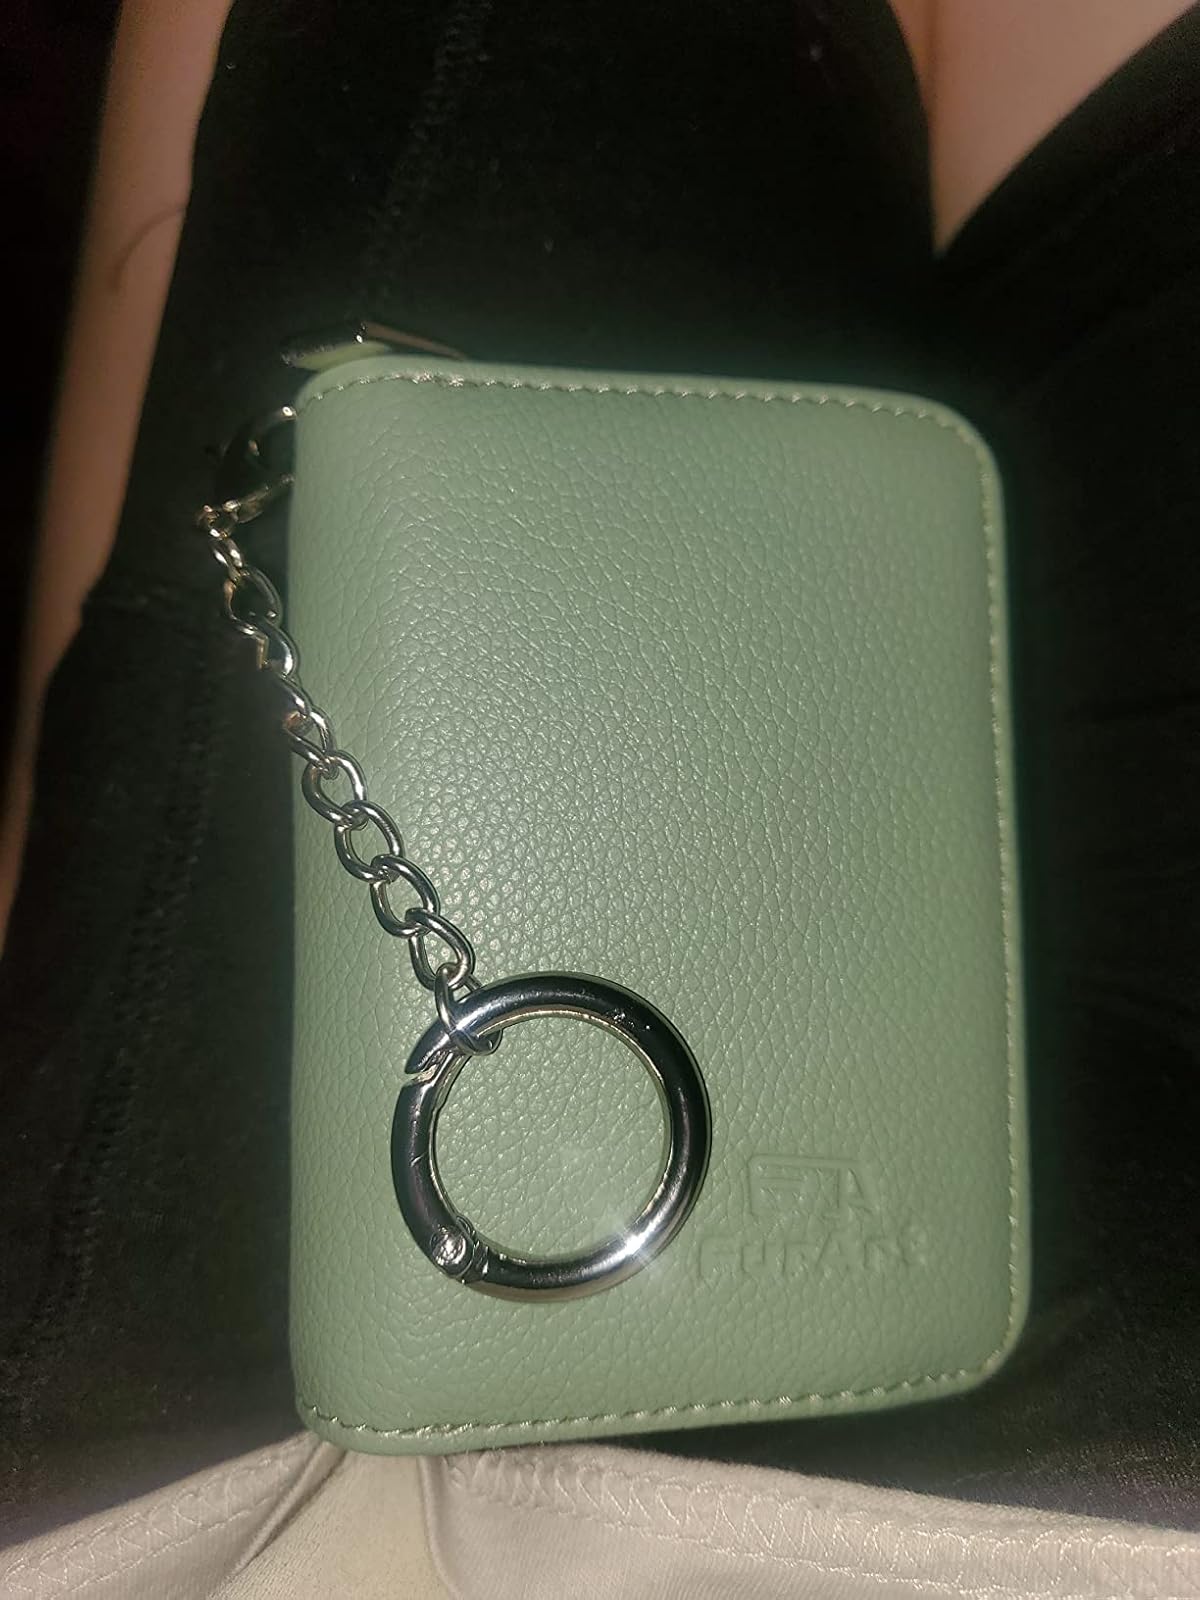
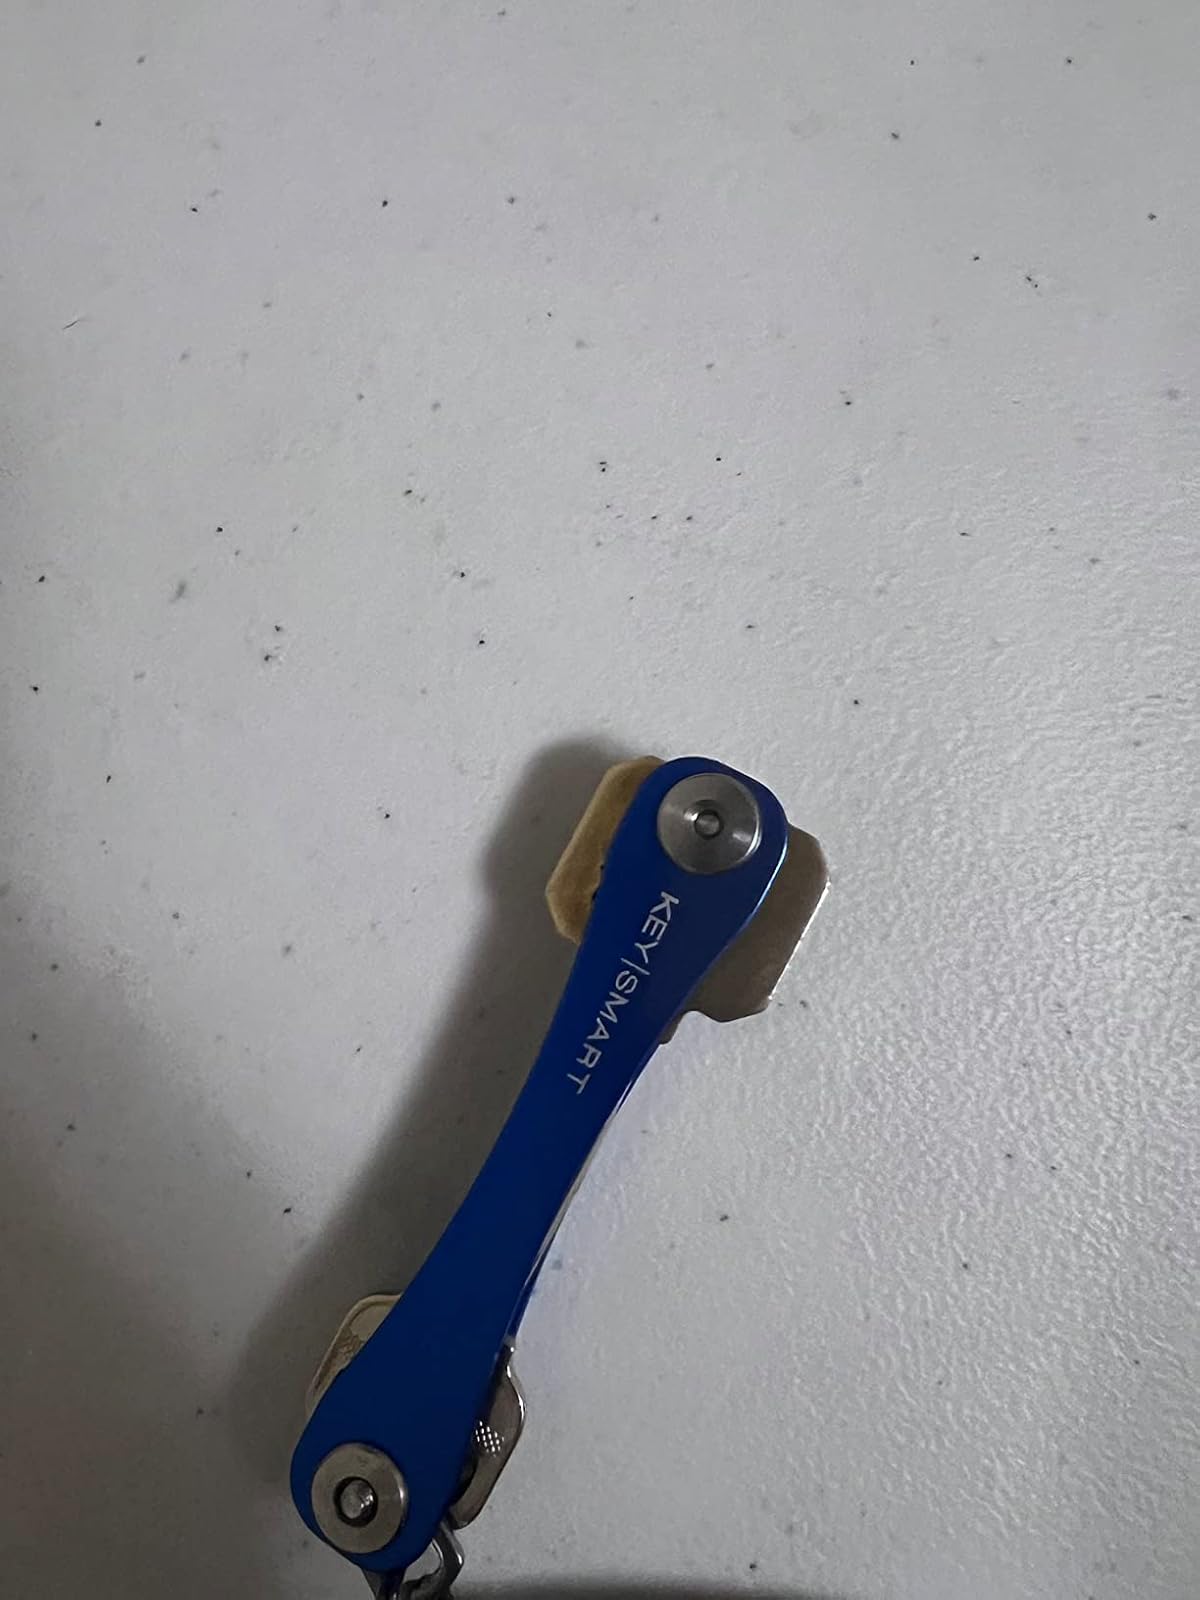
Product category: accessories_keychain
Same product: no